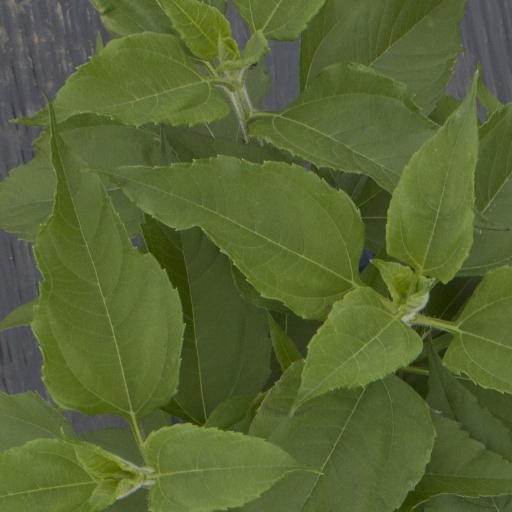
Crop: Jerusalem artichoke